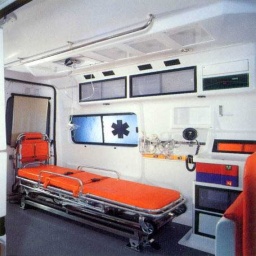
Label: ambulance